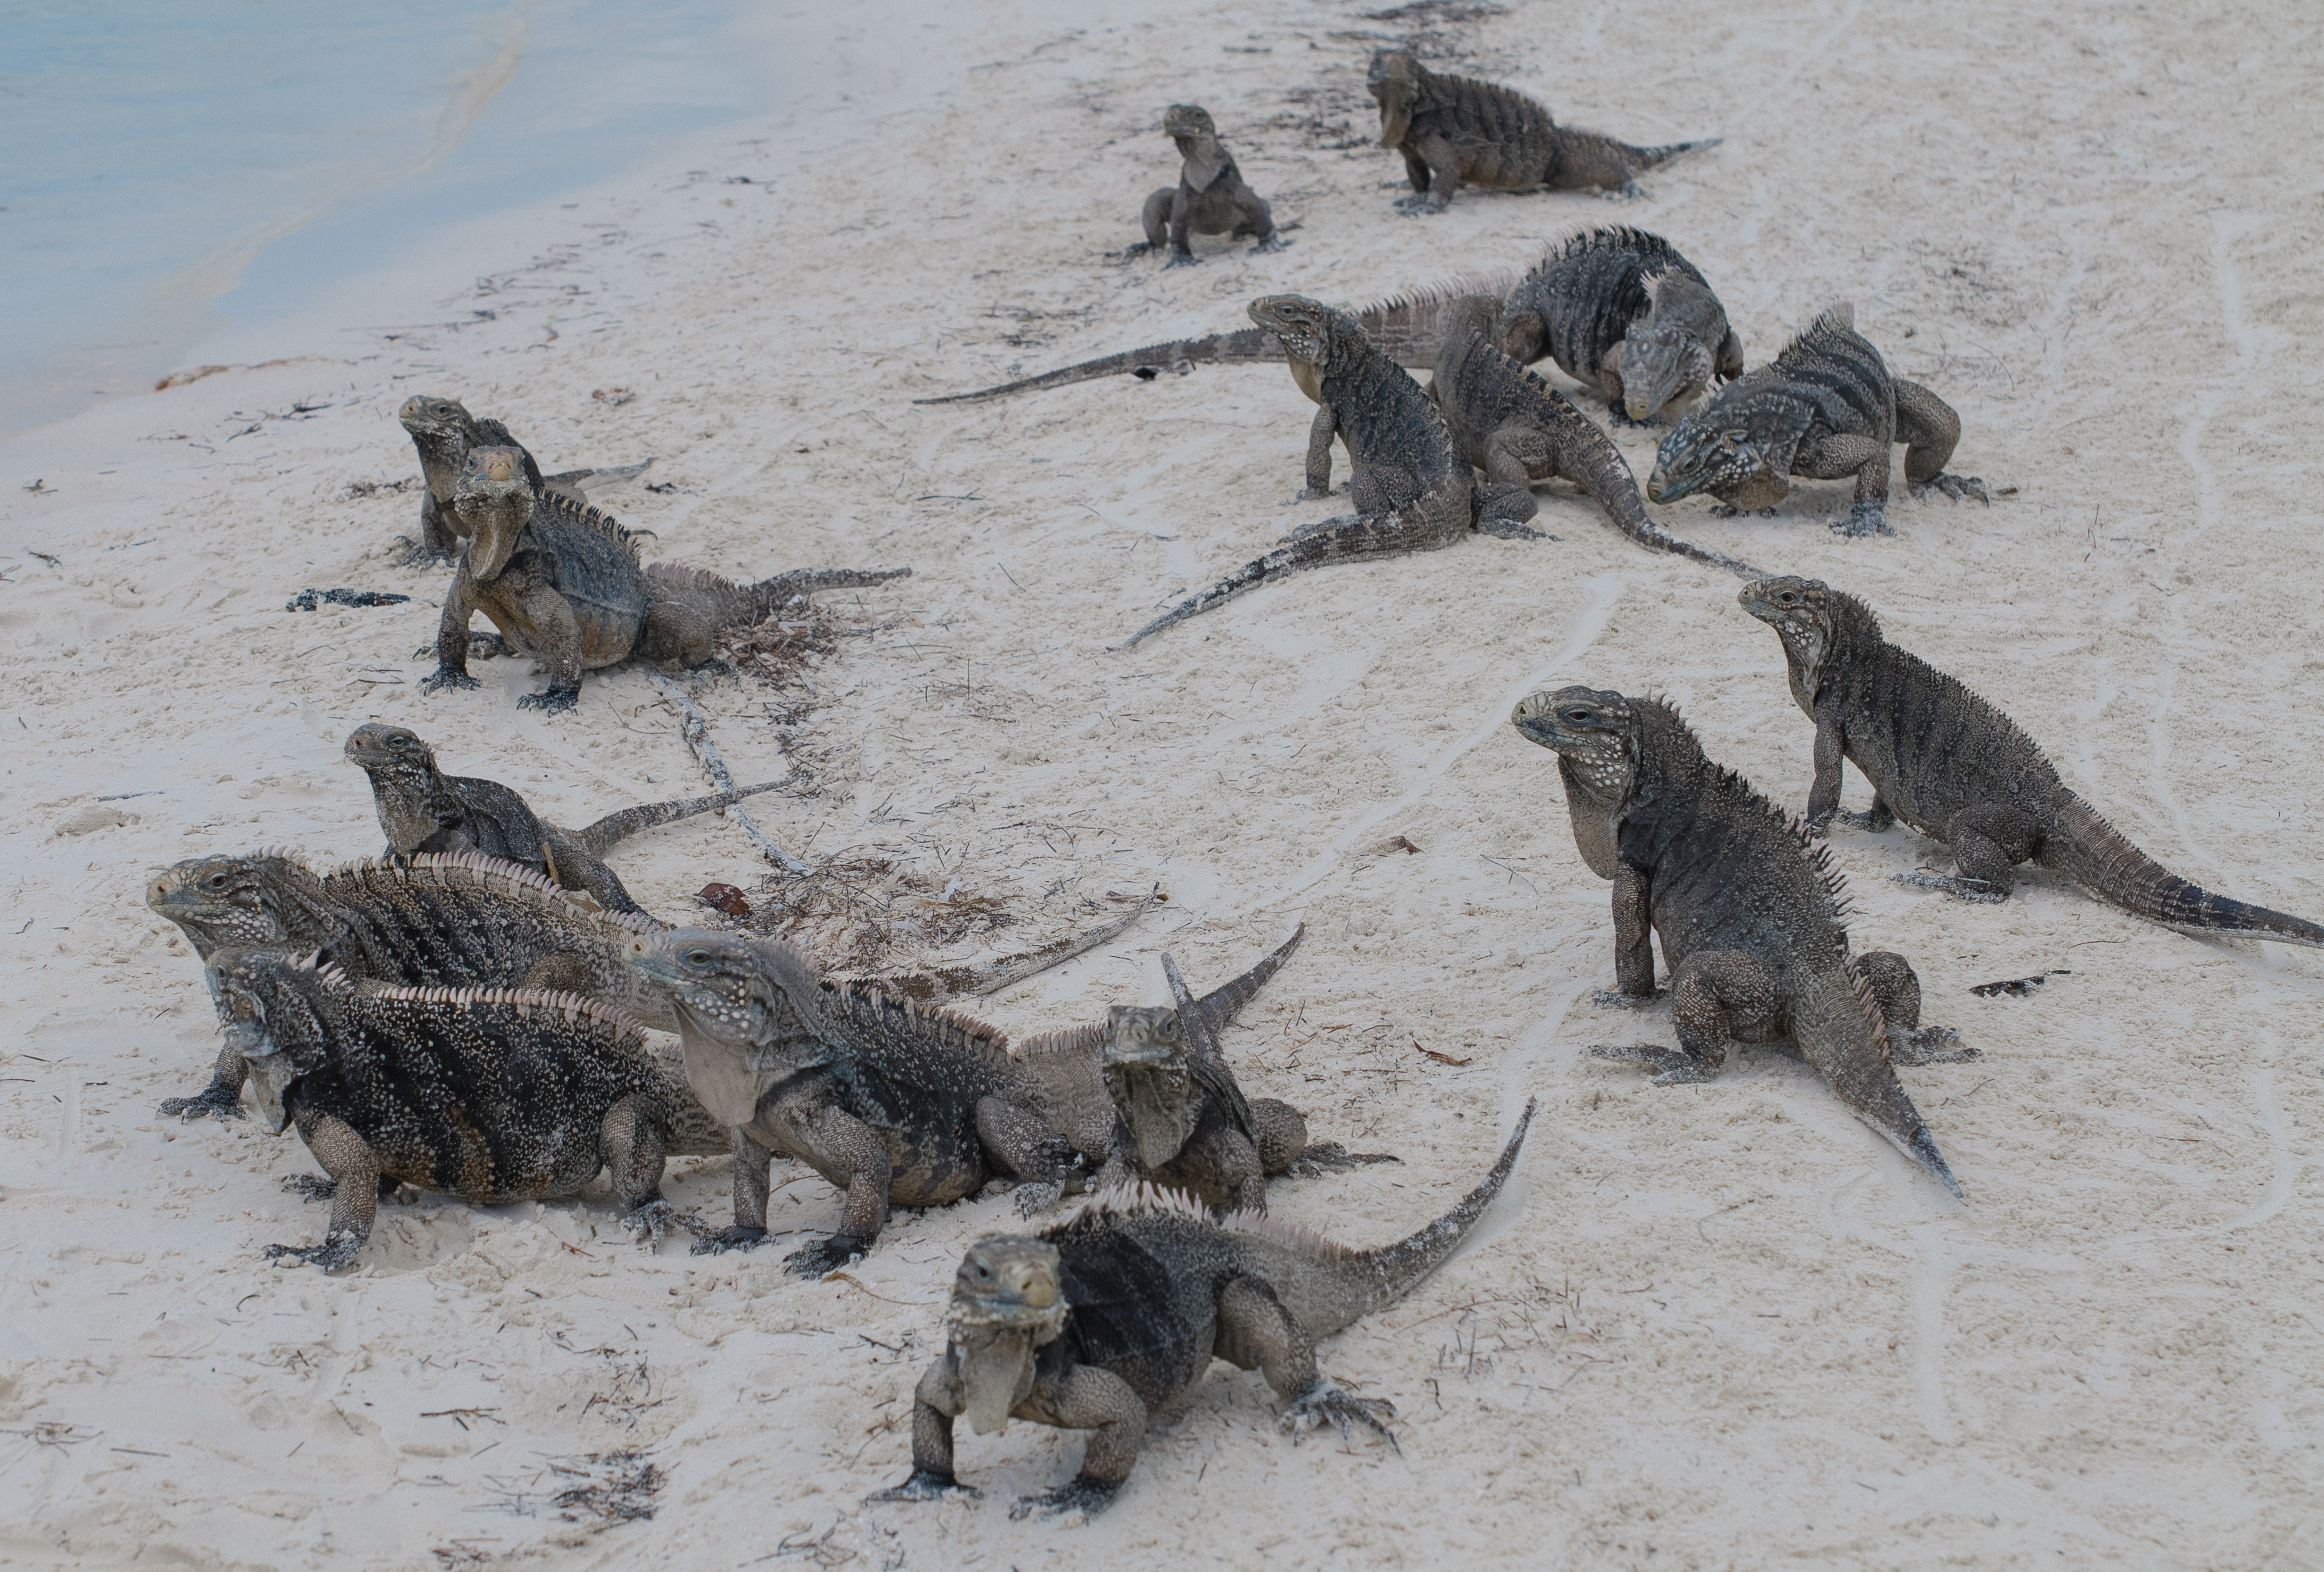
fauna, cuba, cayolargo, d300